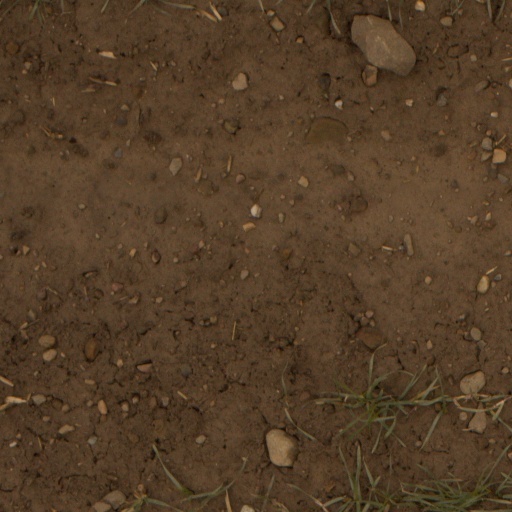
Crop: wheat